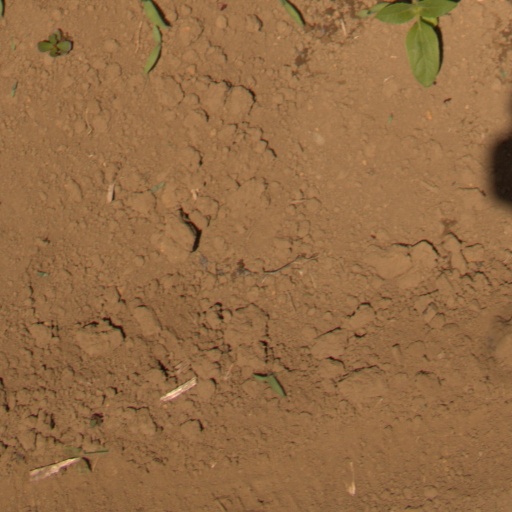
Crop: Jerusalem artichoke